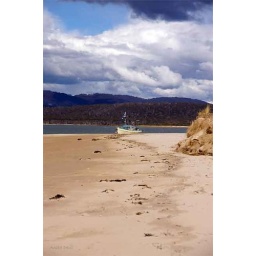
Taken in Tassie, this boat was anchored in the river and a storm was brewing hance the beautiful clouds.